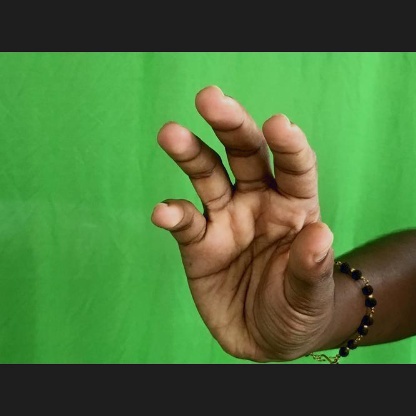
Mudra: Padmakosha